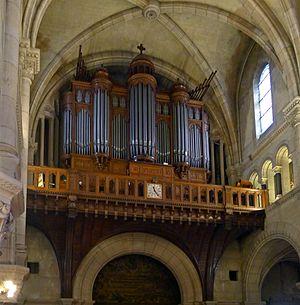
Église Saint-Joseph-des-Nations (orgue) - Paris XI